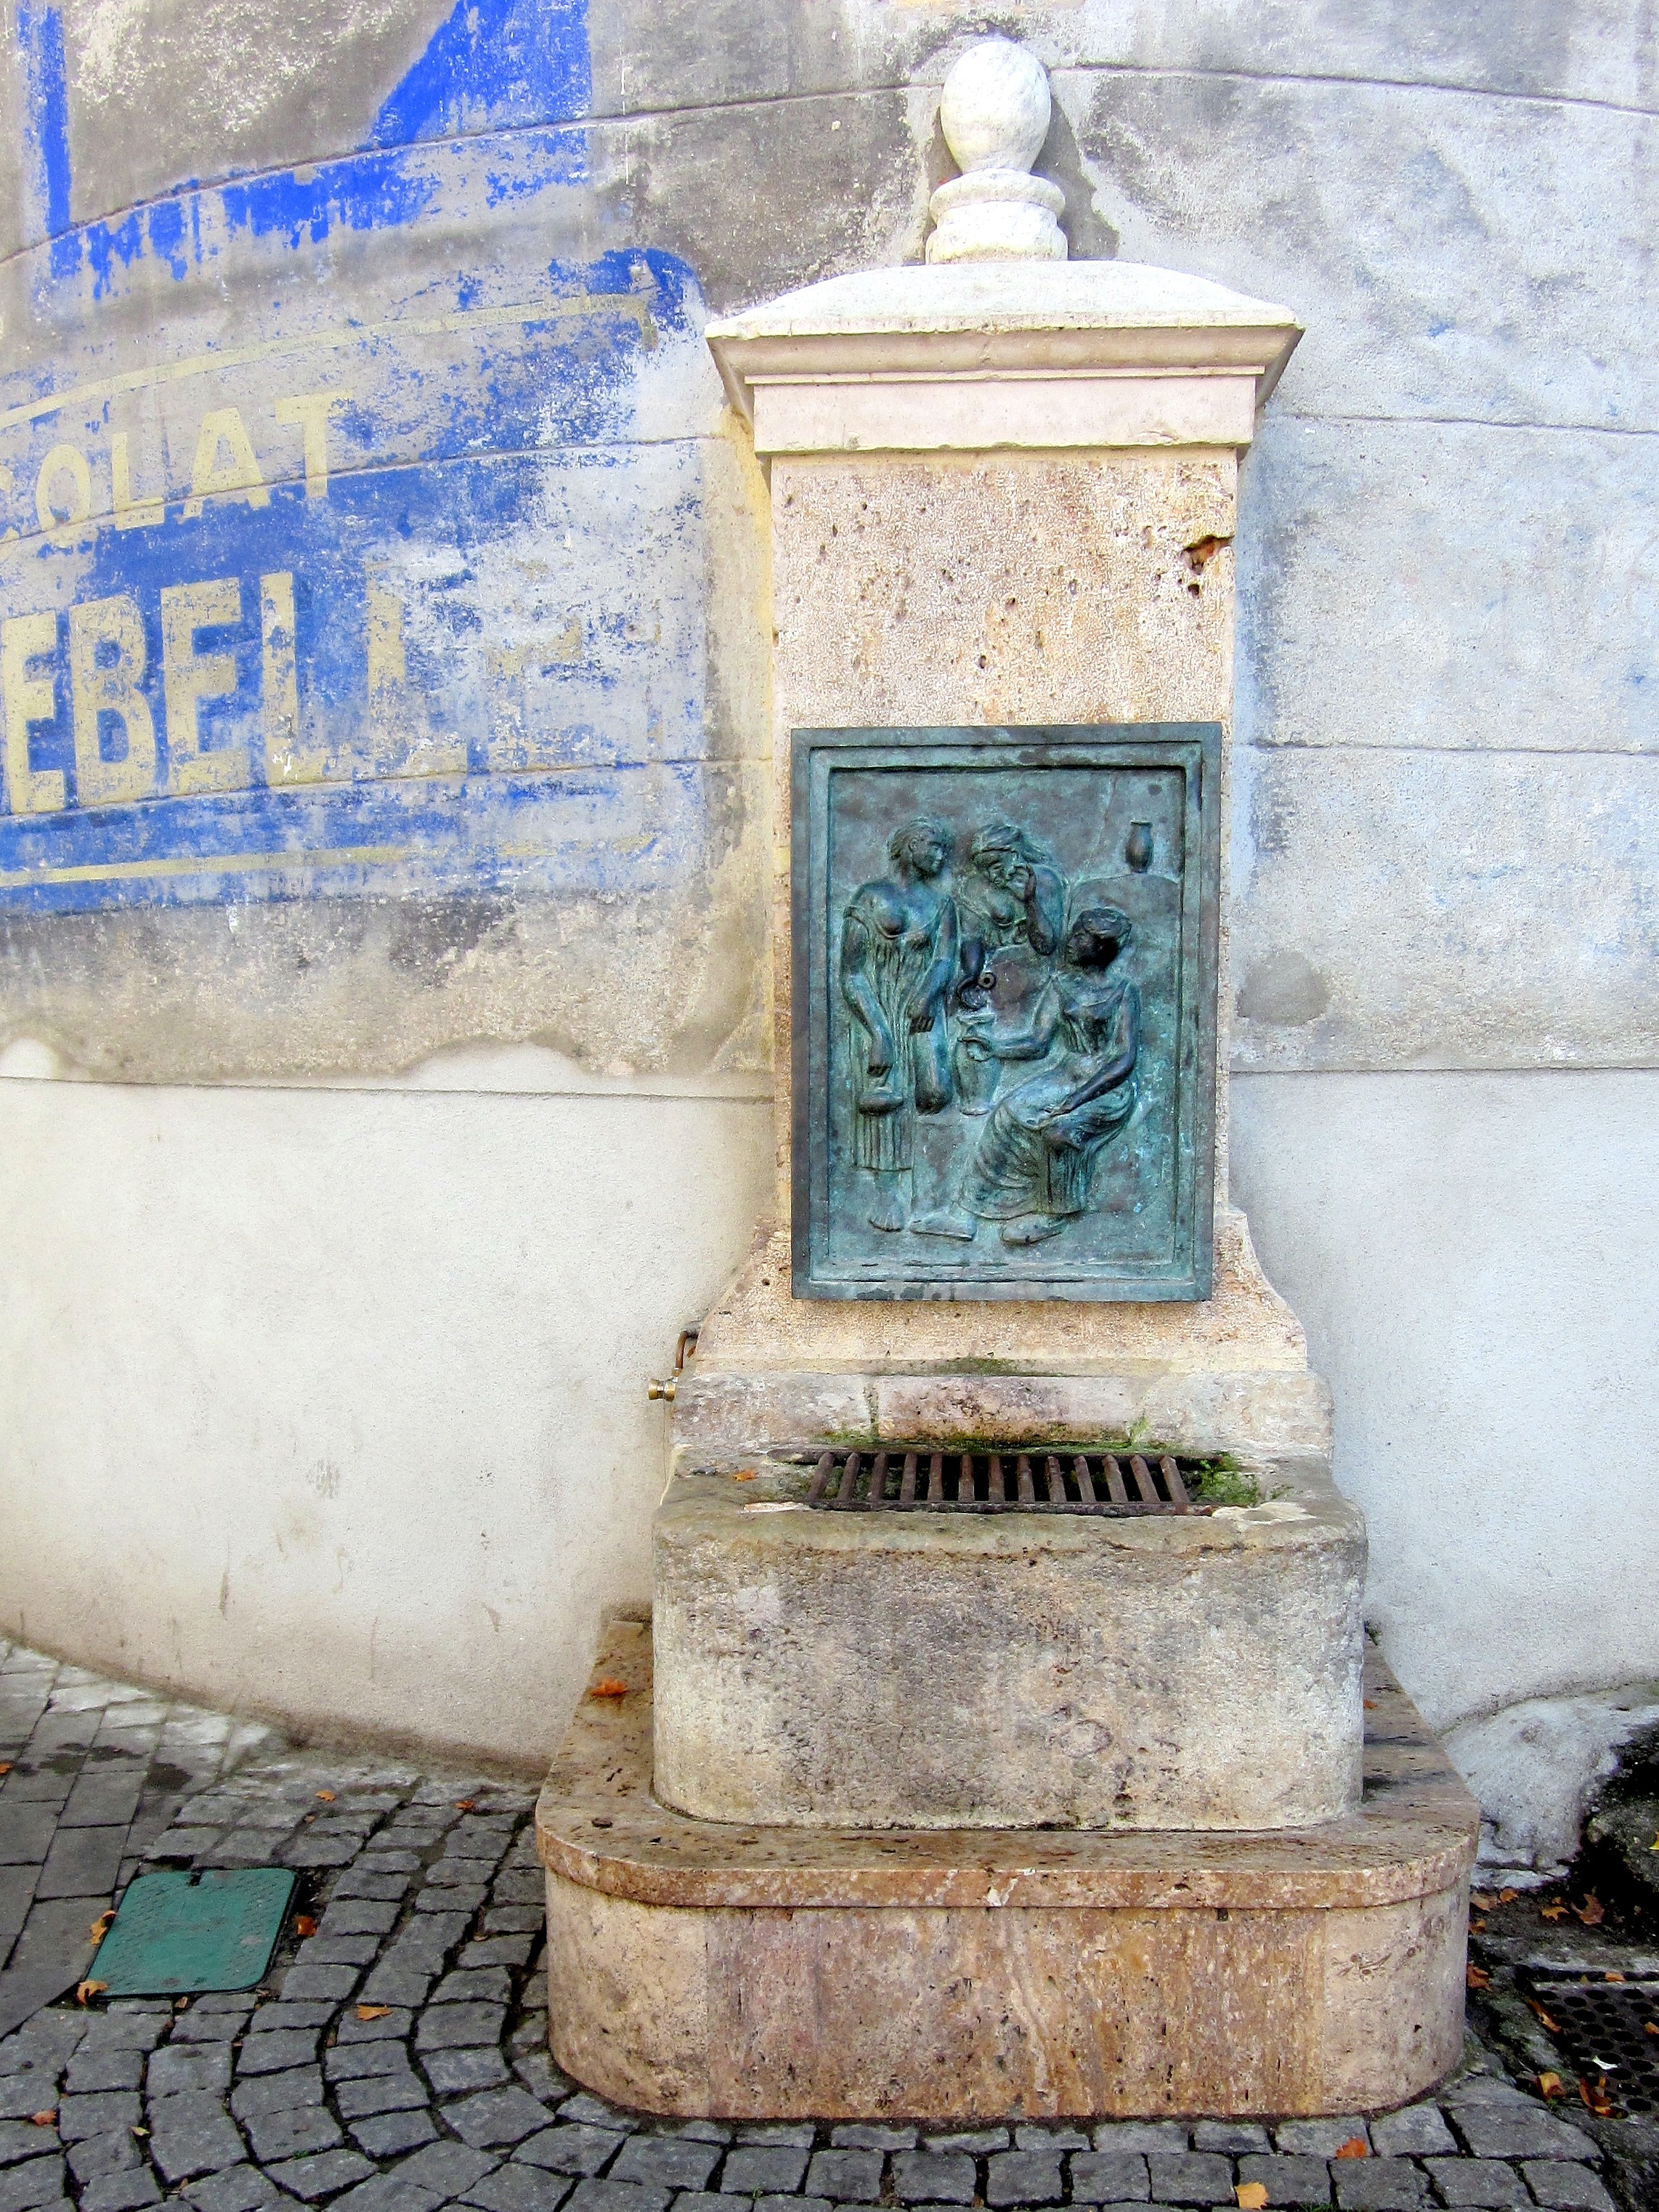
water, structure, wall, france, statue, mediterranean, art, temple, fountain, water feature, catalan, ancient history, pyr n es orientales, c ret